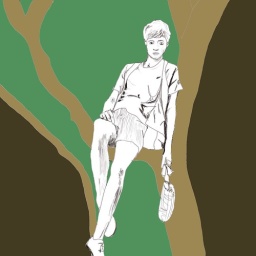
boy in a tree